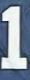
Number: 1